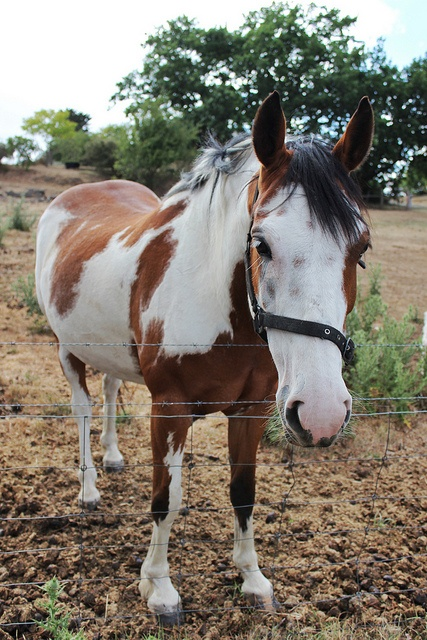
a horse stands in front of a barbed wire fence
A little pony stands behind a wired gate outside.
A pinto horse standing next to a barbed wire fence.
The horse is standing near a wire fence.
A horse sticks it head over a barbed wire fence